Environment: real
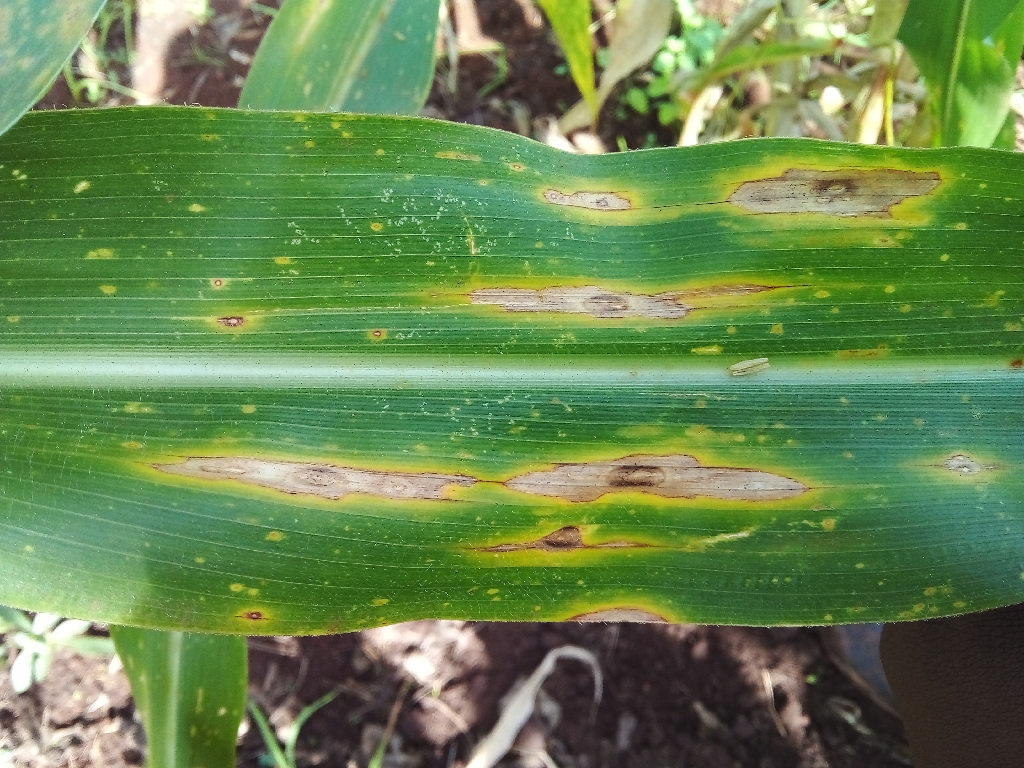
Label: northern_corn_leaf_blight